Apventure to Atlantis

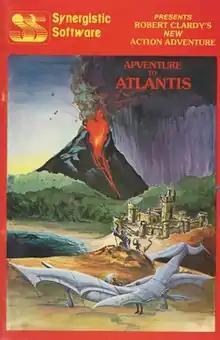

Apventure to Atlantis is the sequel to "" written by Bob Clardy for the Apple II and published by Synergistic Software in 1982.